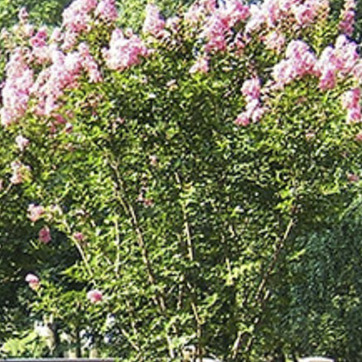
Material: foliage